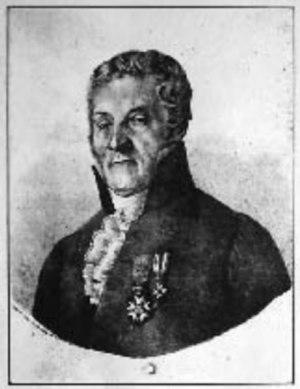
Clément Joseph Tissot, écrit parfois Joseph Clément Tissot, né à Ornans le 8 décembre 1747 et mort le 30 juin 1826, est un médecin militaire français.